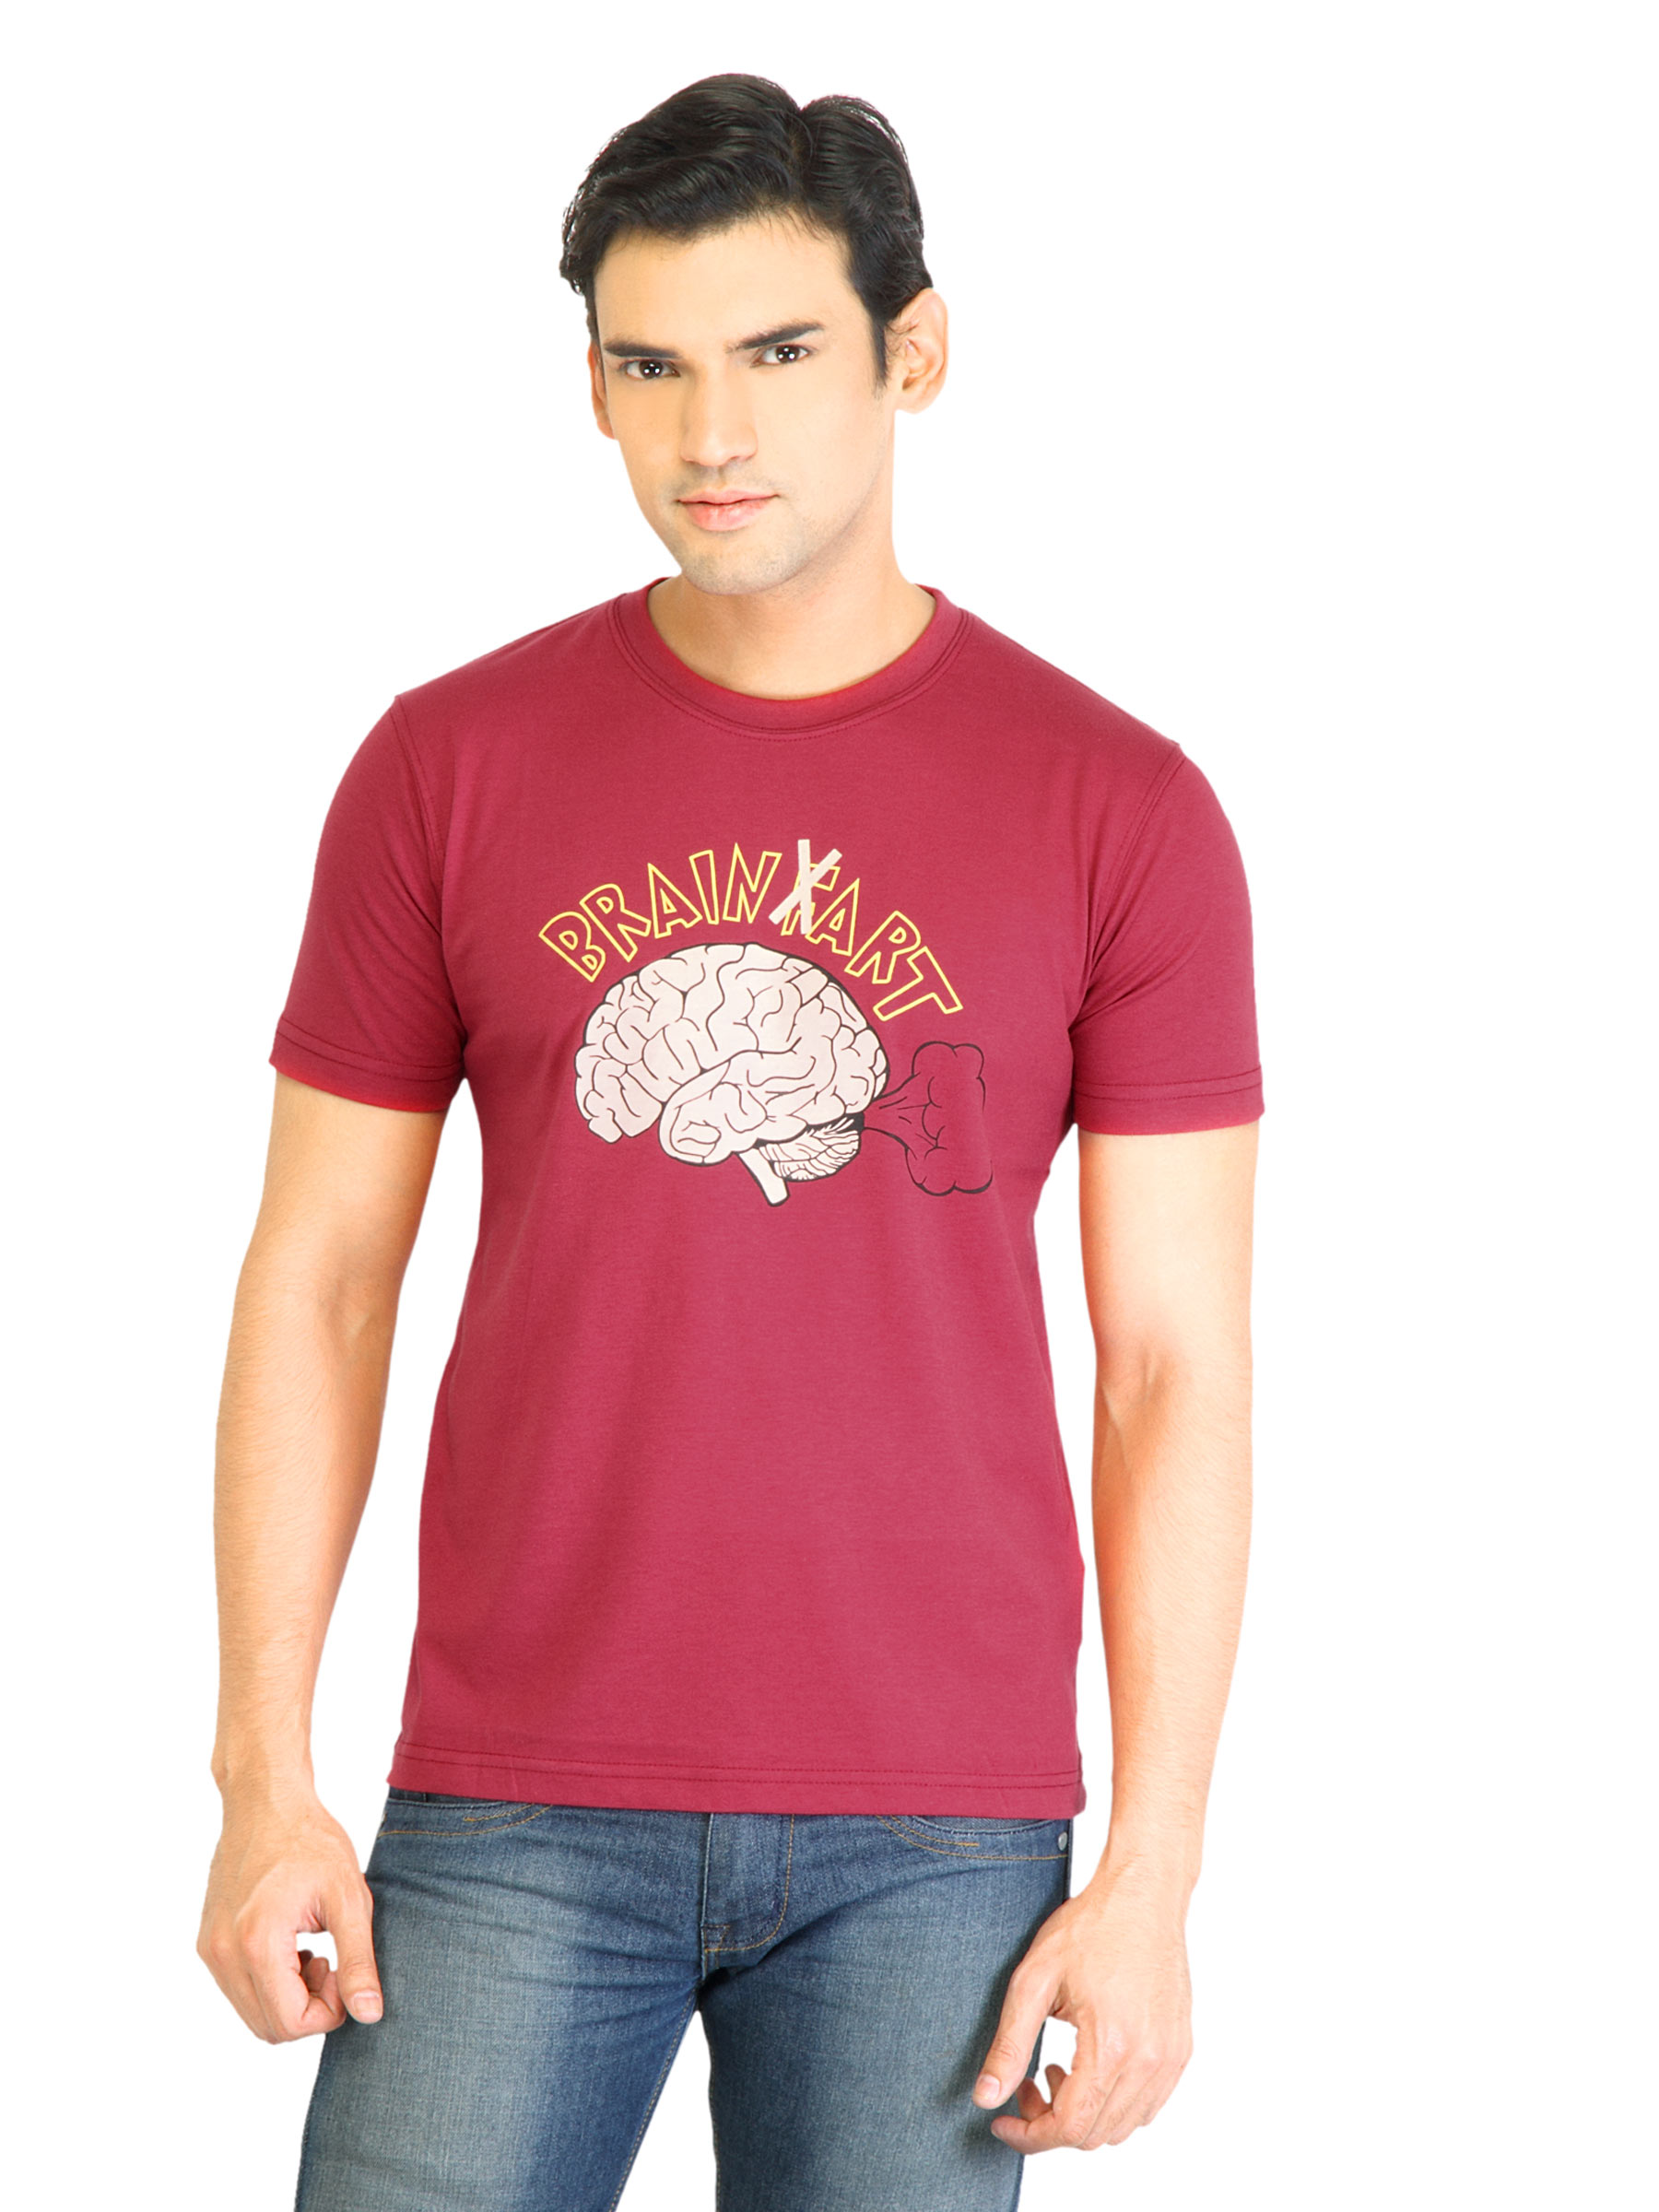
Peter England Men Printed Red TShirt
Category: Apparel / Topwear / Tshirts
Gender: Men
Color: Red
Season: Fall 2011
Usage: Casual